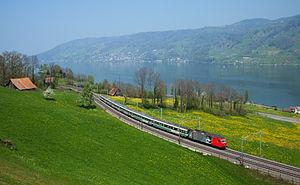
Le Voralpen-Express est un train, littéralement l'Express des Préalpes, qui relie depuis 1992 Lucerne, sur les bords du lac des Quatre-Cantons, à Saint-Gall. Jusqu'au changement d'horaire du 15 décembre 2013, il roulait jusqu'à Romanshorn, sur le lac de Constance.